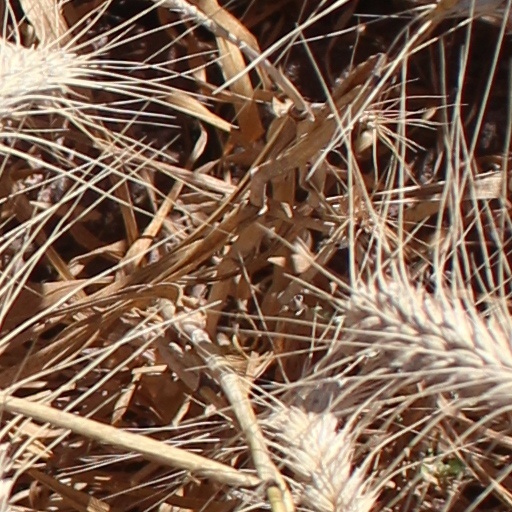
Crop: wheat